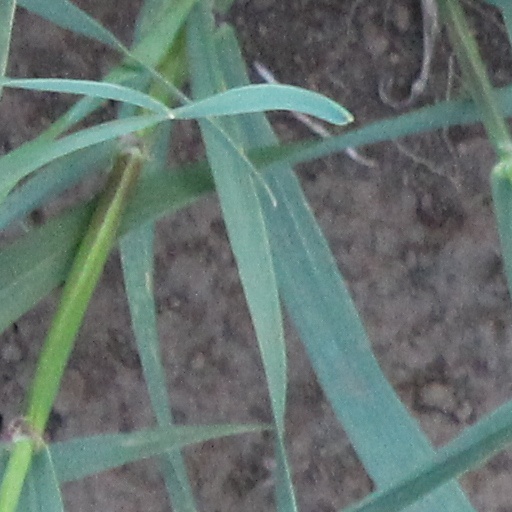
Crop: wheat